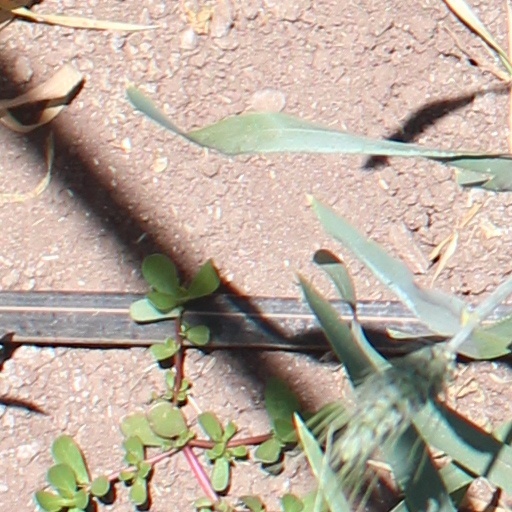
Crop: wheat